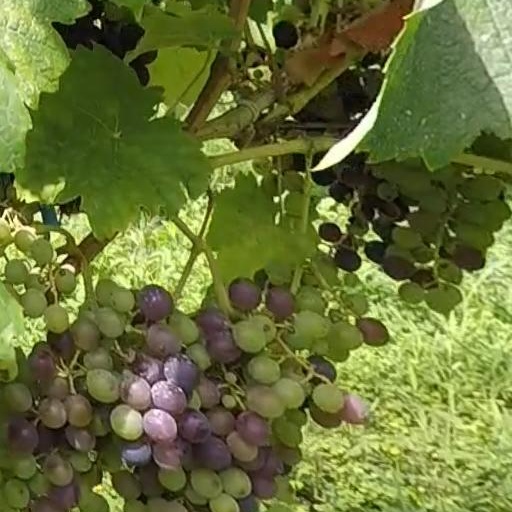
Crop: grape